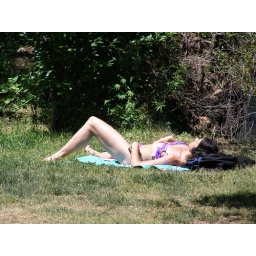
On Saturday, it was in the lower 90s Farenheit, and I took off my shirt in the street and wore my tee-shirt.